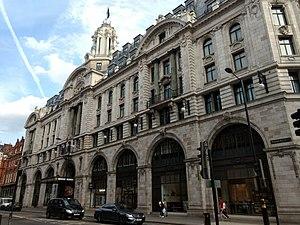
Debenham & Freebody était un grand magasin situé aux 27- 37 Wigmore Street, à Londres, qui fait partie de l’actuelle chaîne de grands magasins Debenhams. Le bâtiment est maintenant utilisé par divers occupants et est classé au grade II par Historic England.